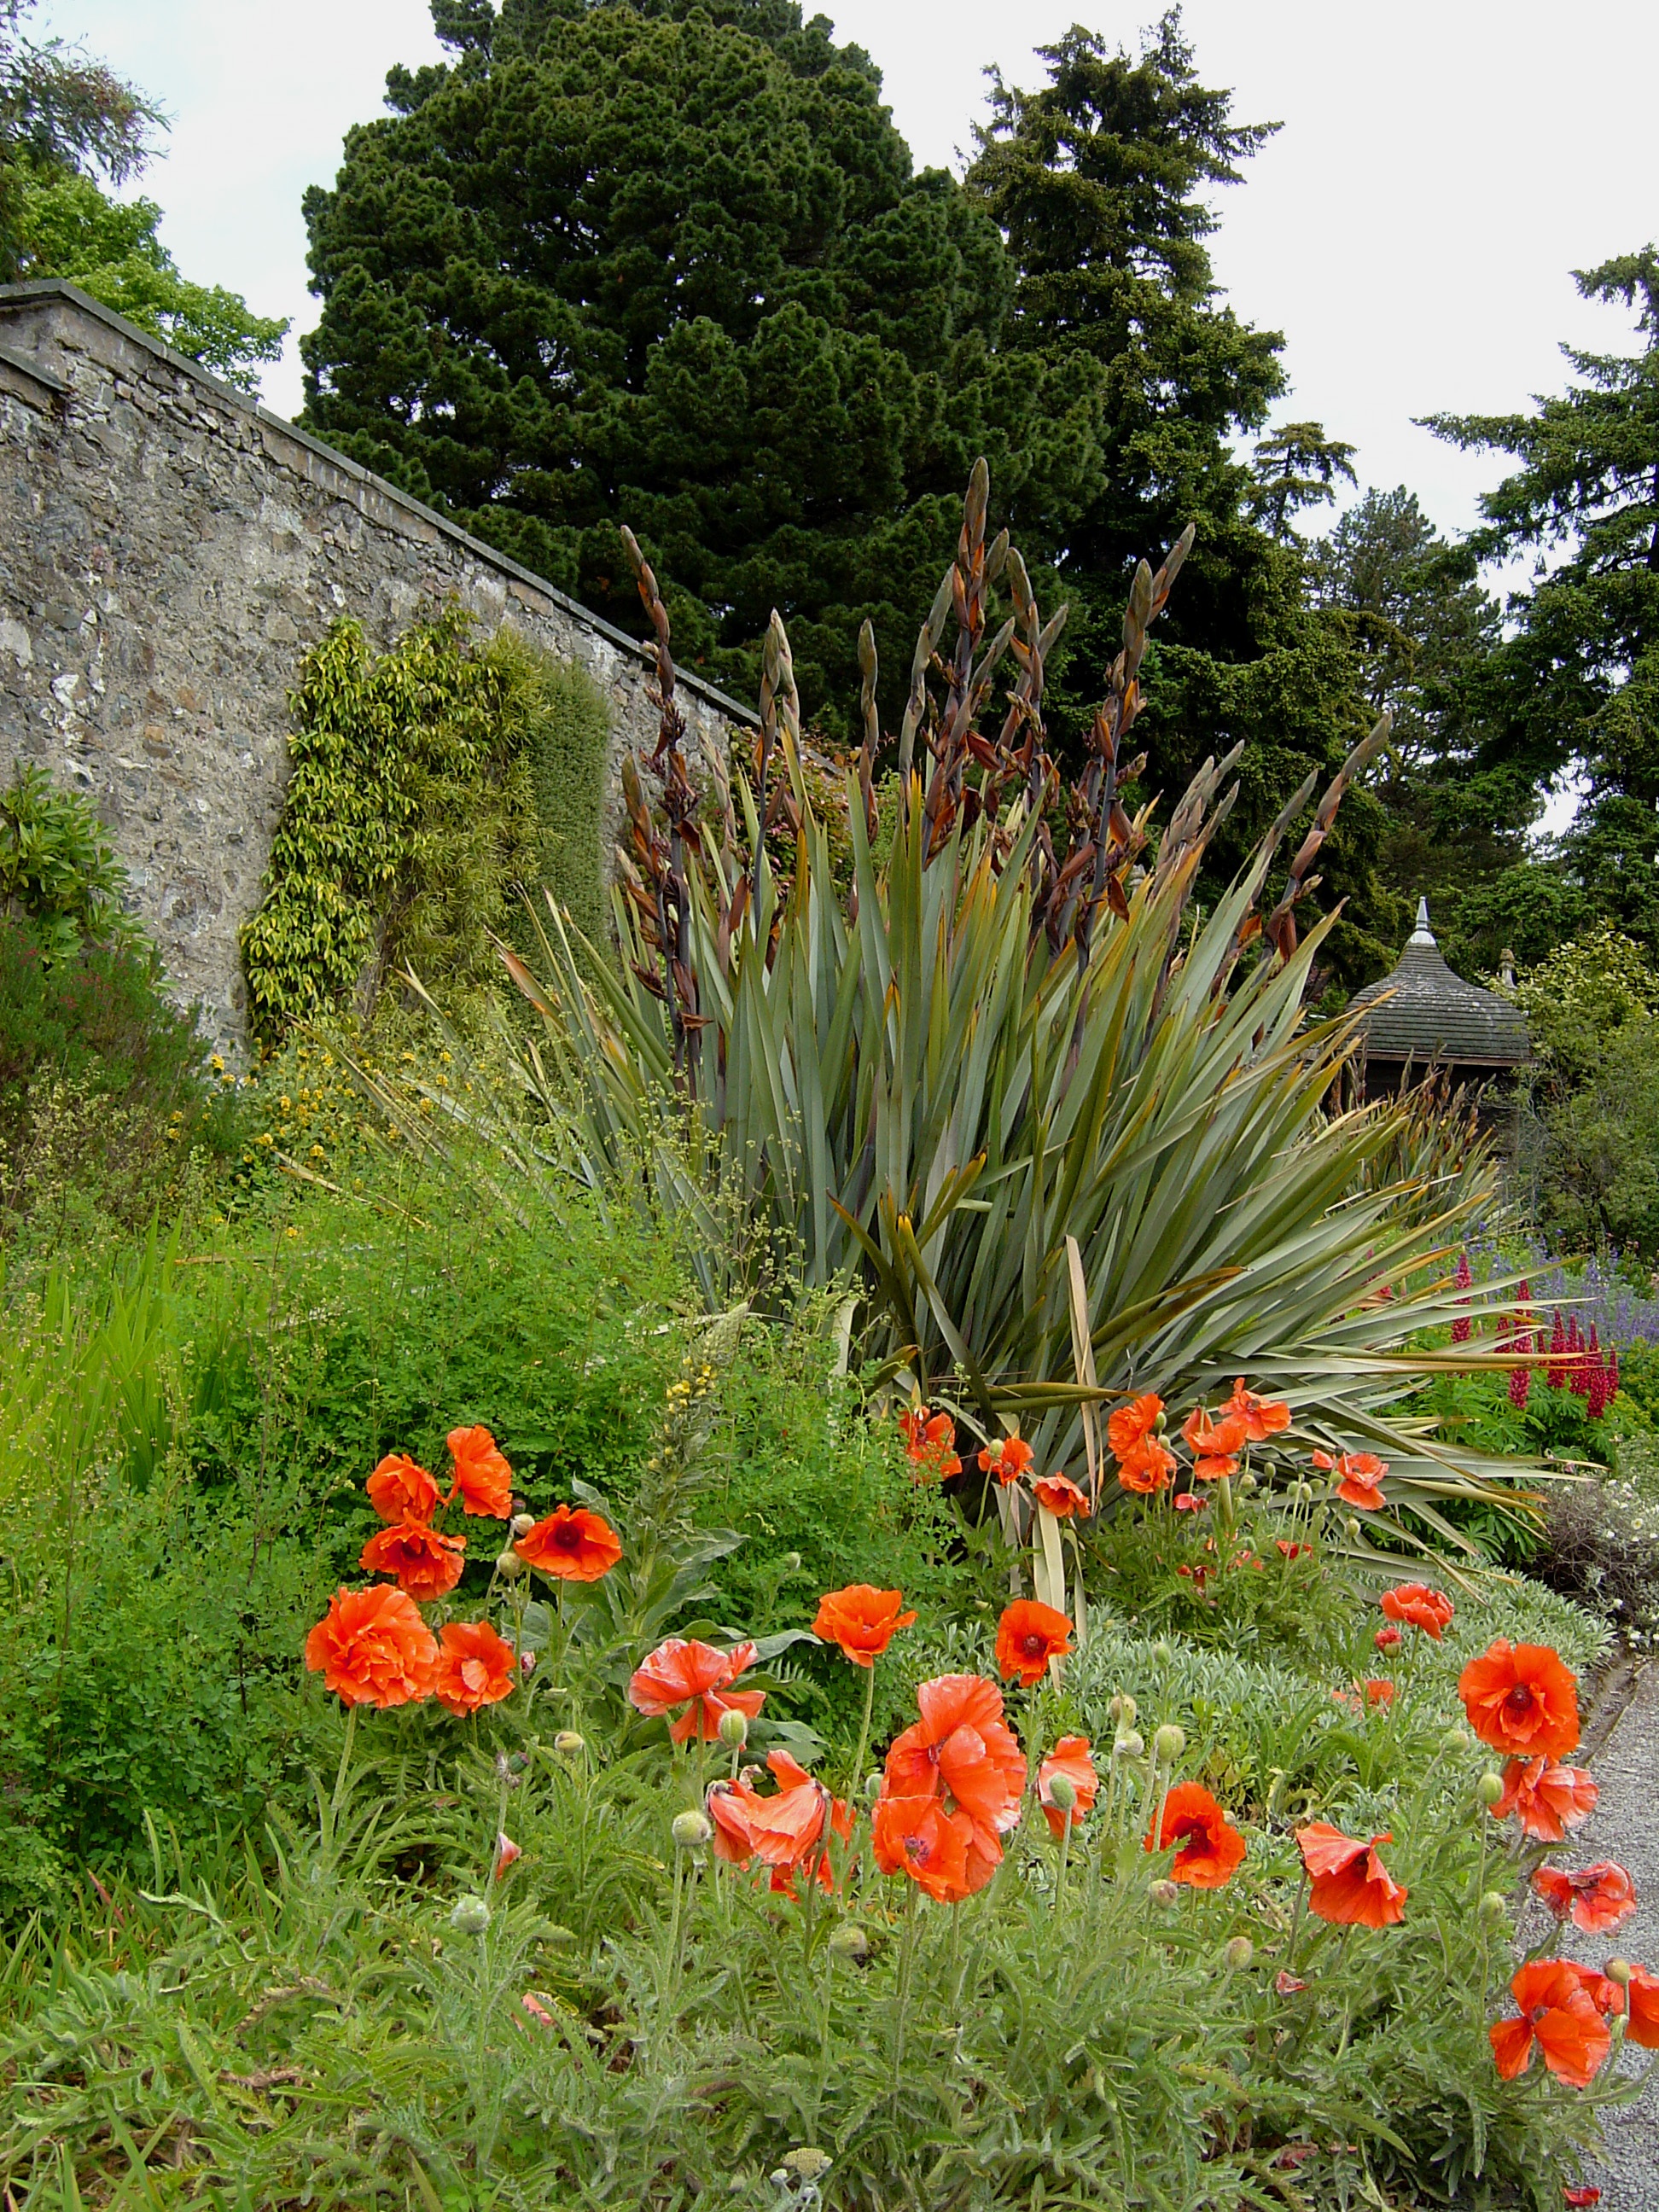
grass, blossom, plant, lawn, flower, botany, garden, flora, plants, wildflower, flowers, uk, national, wales, bodnant, vegetation, welsh, gardens, britain, botanical garden, yard, architectural, coloured, flowering plant, land plant, brightly